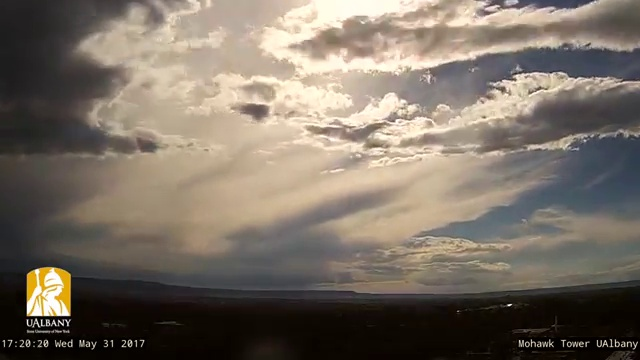
Fire: no
Smoke: no